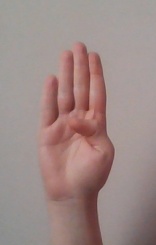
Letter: kaaf